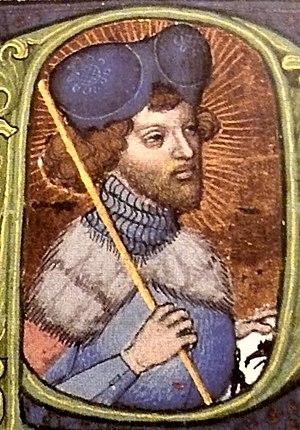
Wenzel 4. af Luxemburg (Tysk-romerske rige)
Wenzel, tilhørte Huset Luxembourg, var konge af Bøhmen fra 1378 og det tysk-romerske rige fra 1378 til 1400.